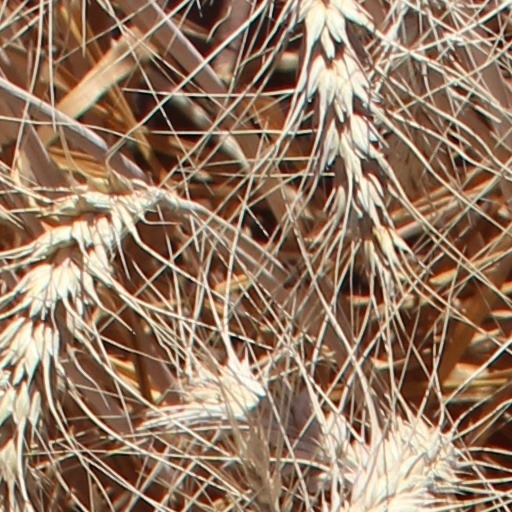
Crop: wheat